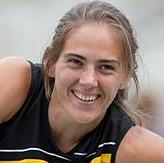
Age: 25